09 (film)

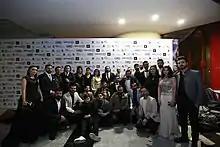
09 Cast during the premiere show in Sulaymaniyah

09 is a 2021 Kurdish crime thriller film directed and produced by Bakhtyar Fatah in his feature directorial debut. It stars Shwan Attoof, Mahir Hassan, Sirwan Jamal, Chrika Abarash, Besaran Jasim, Zhalla Rasul And Mohammed Wrya. Promoted as "the first Kurdish crime mystery film", the film is about a detective facing an organ trafficking band who has blackmailed a doctor for the organs.